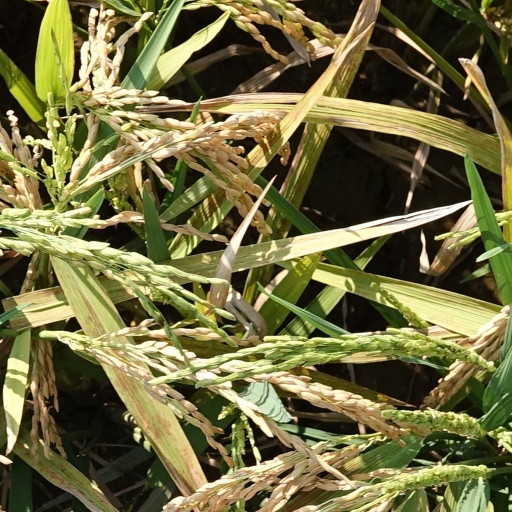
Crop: rice